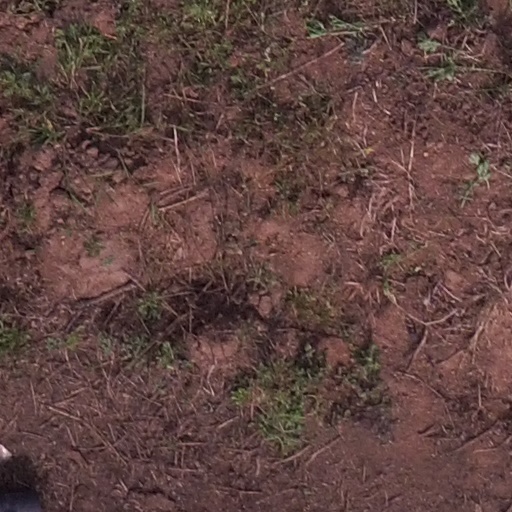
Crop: maize; corn